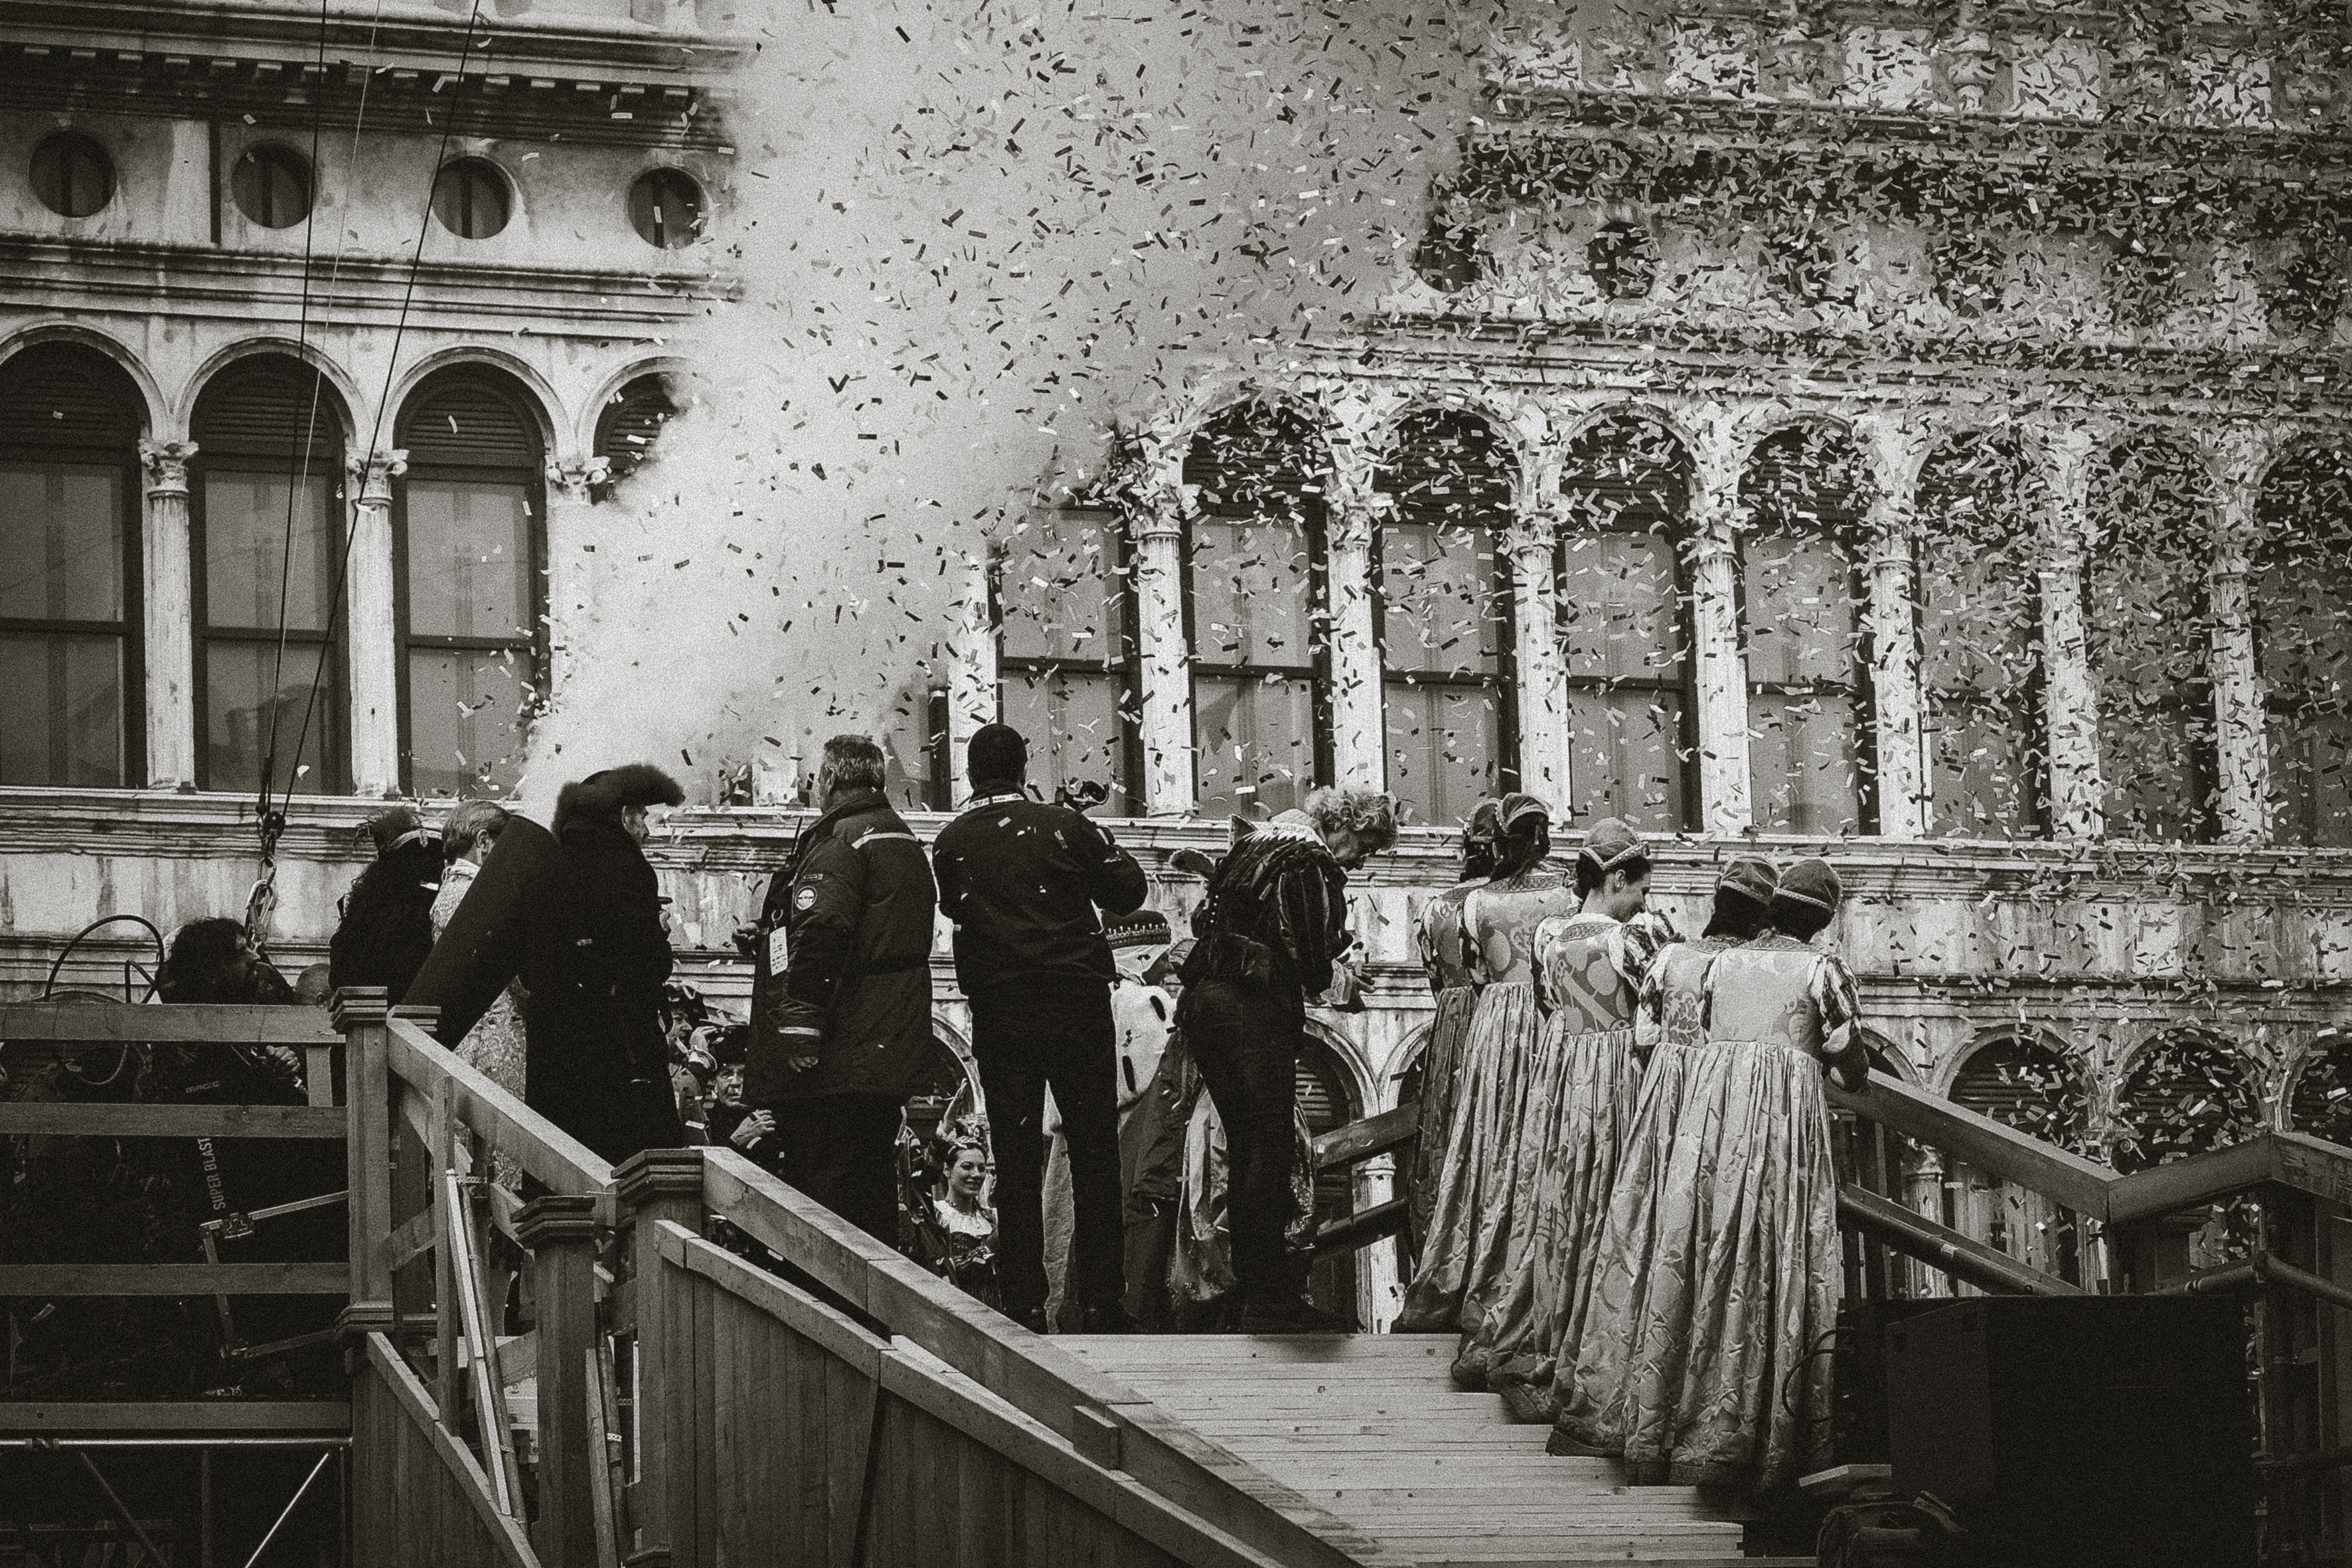
black and white, white, street, urban, travel, fujifilm, italy, monochrome, bw, 2016, blackandwhite, blackwhite, cool image, temple, ngc, photograph, venezia, veneto, history, image, it, fuji, fujixt1, fujix, noireblanc, carnevale, italyvenezia, carnevale2016, monochrome photography, ancient history